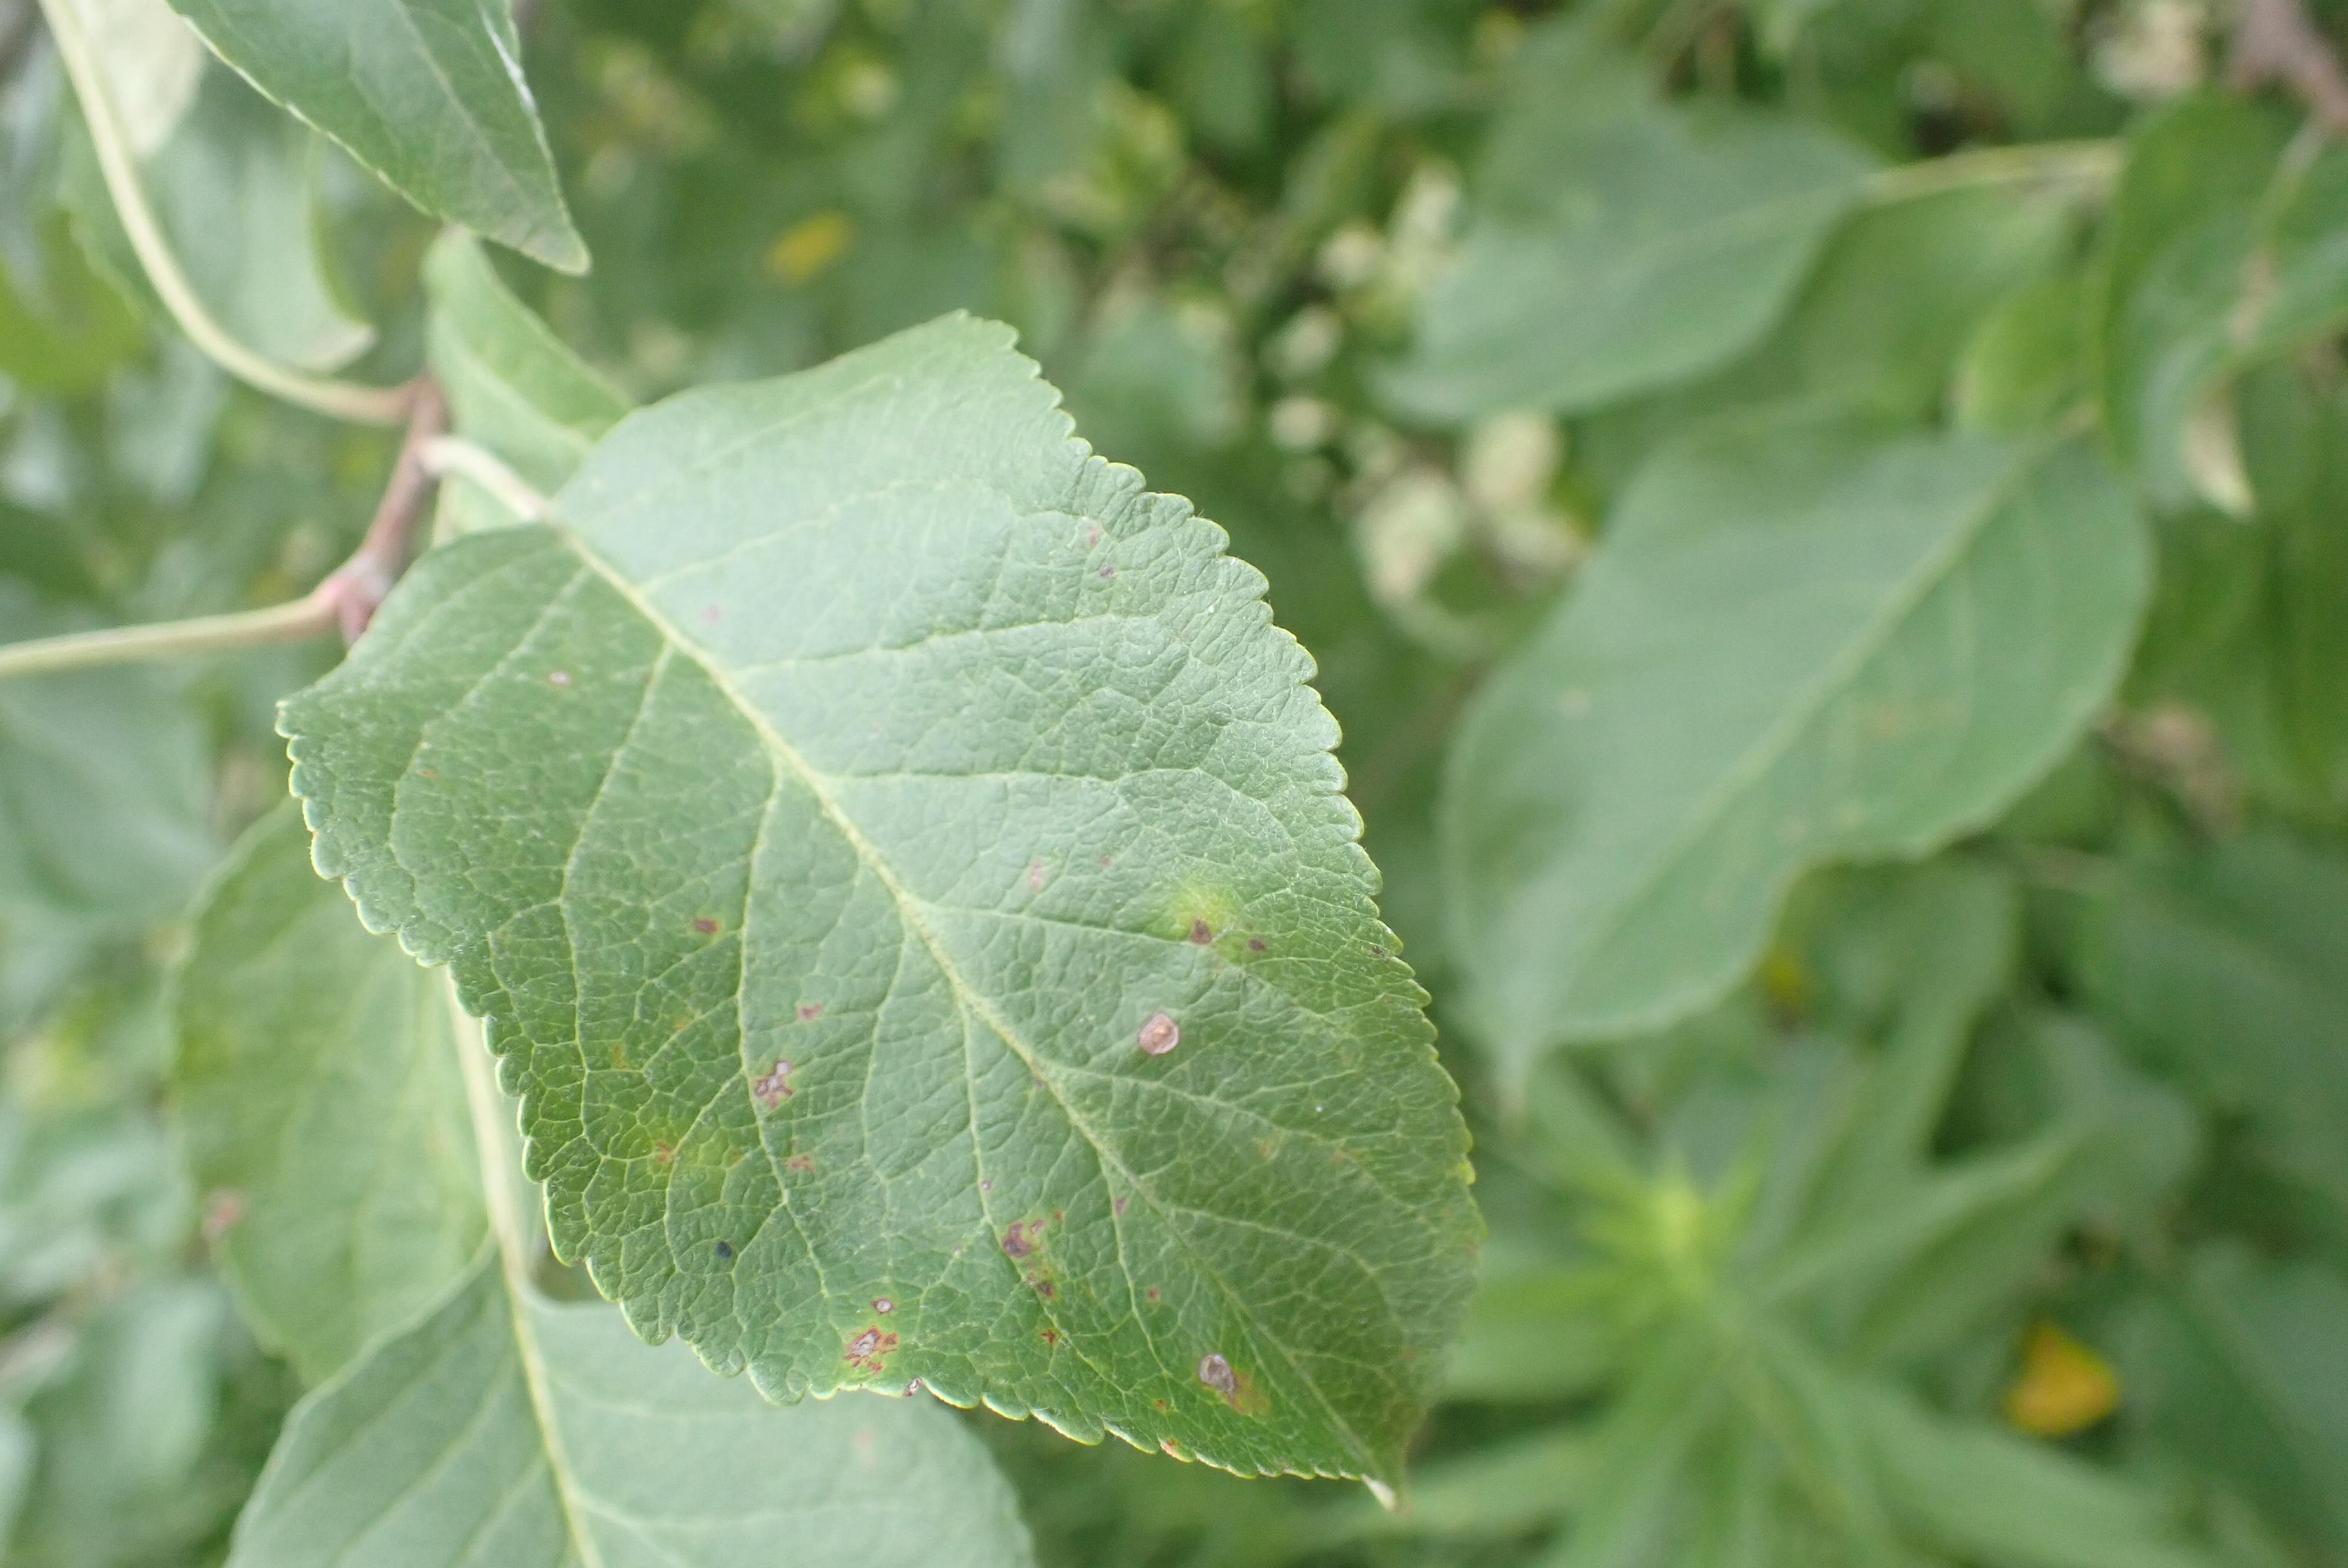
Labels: complex